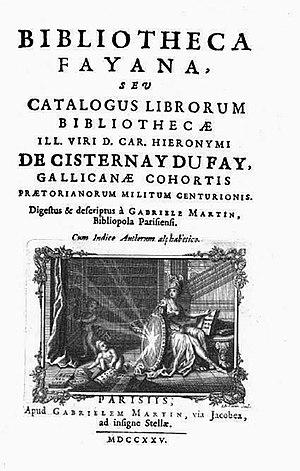
page de livre
Jean-Baptiste Scotin, dit Scotin le Jeune est un graveur en taille-douce français né le 9 juillet 1678 à Paris. Il vécut successivement rue des Noyers et rue Saint-Jacques à Paris et est mort à Paris en 1740.